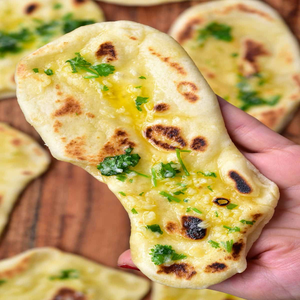
Dish: naan